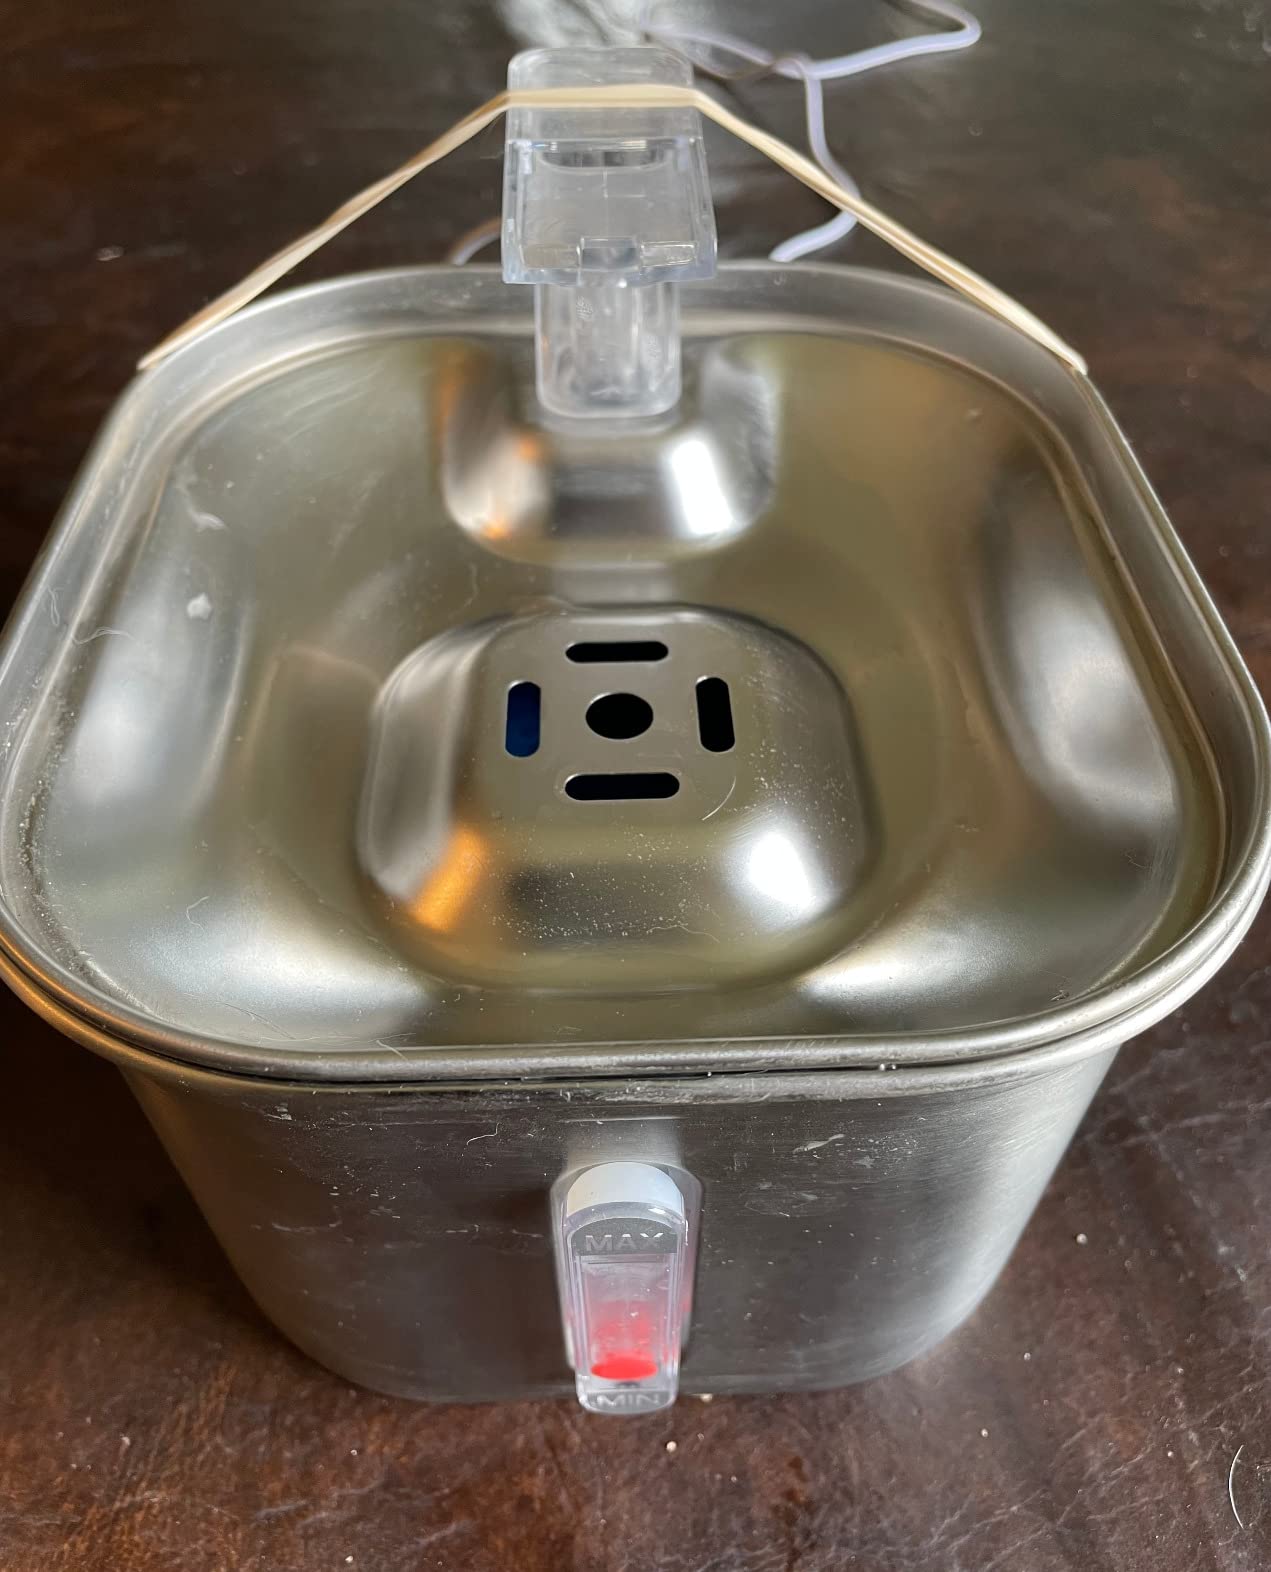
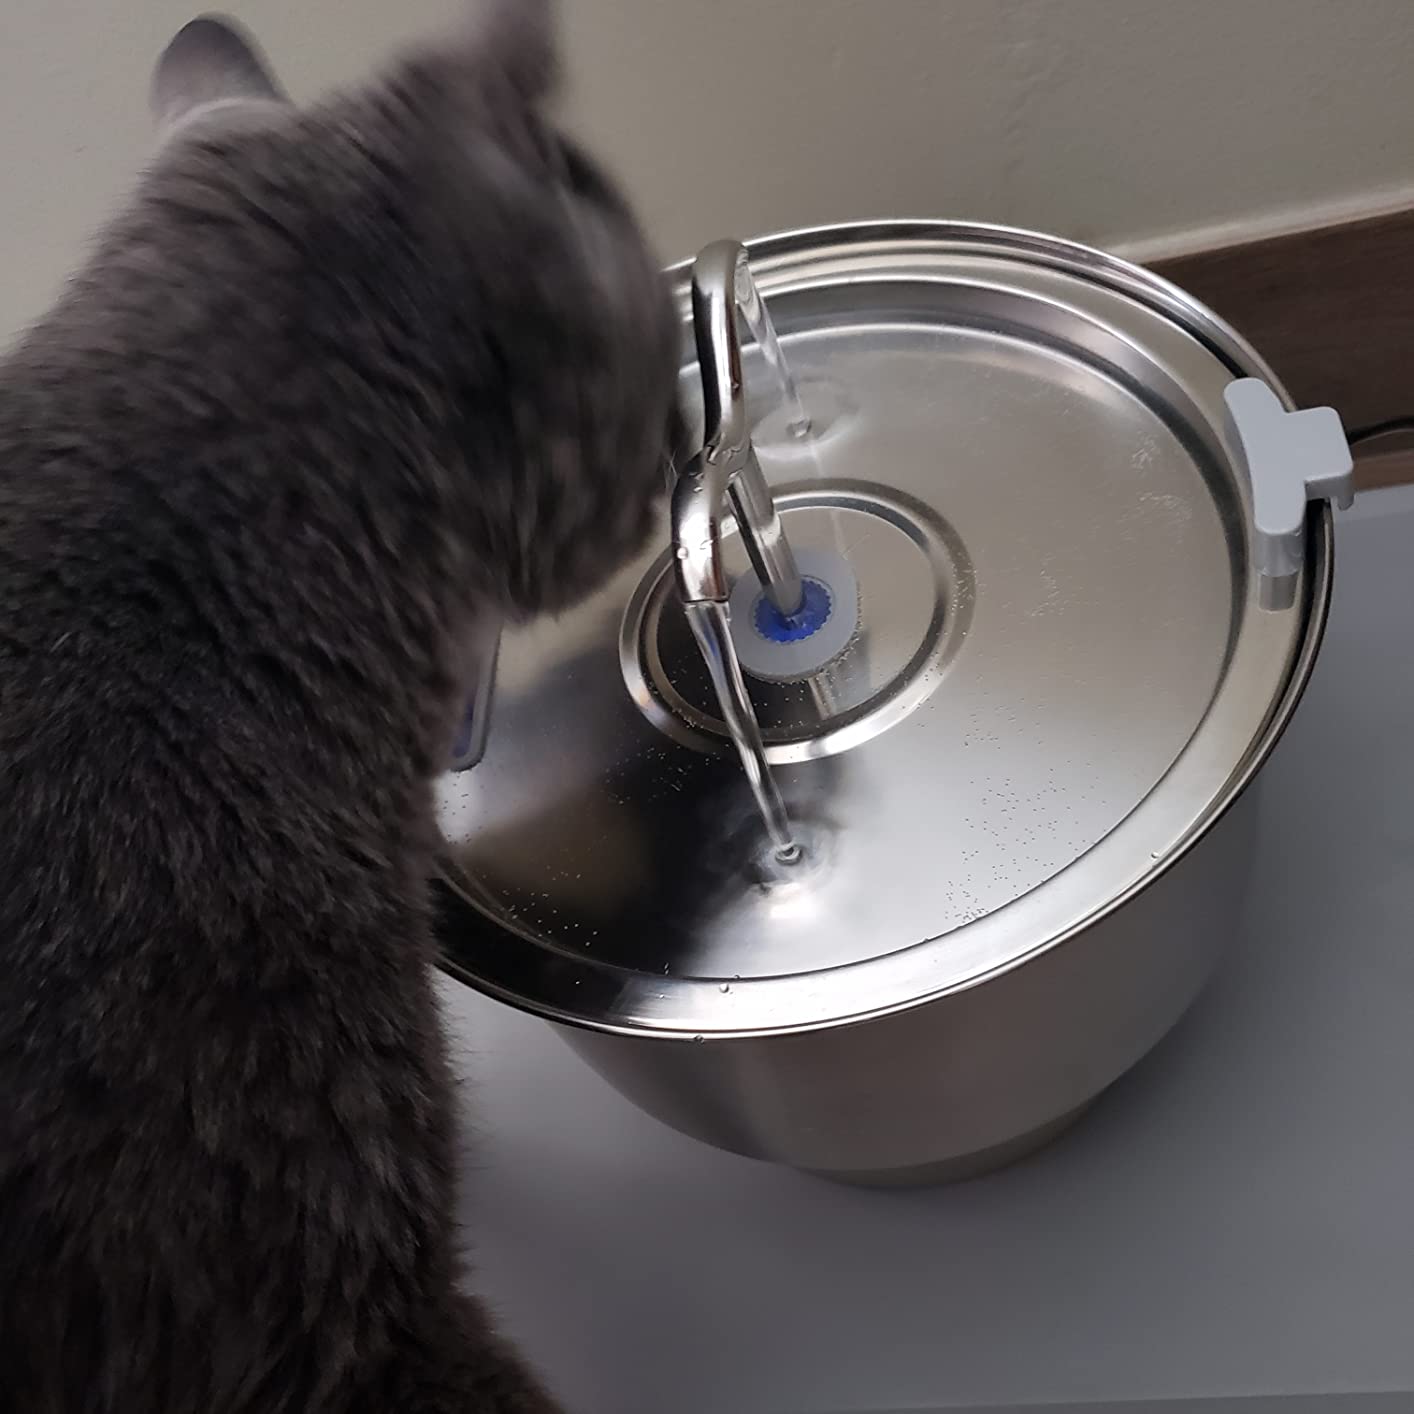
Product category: items_bowl
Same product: no